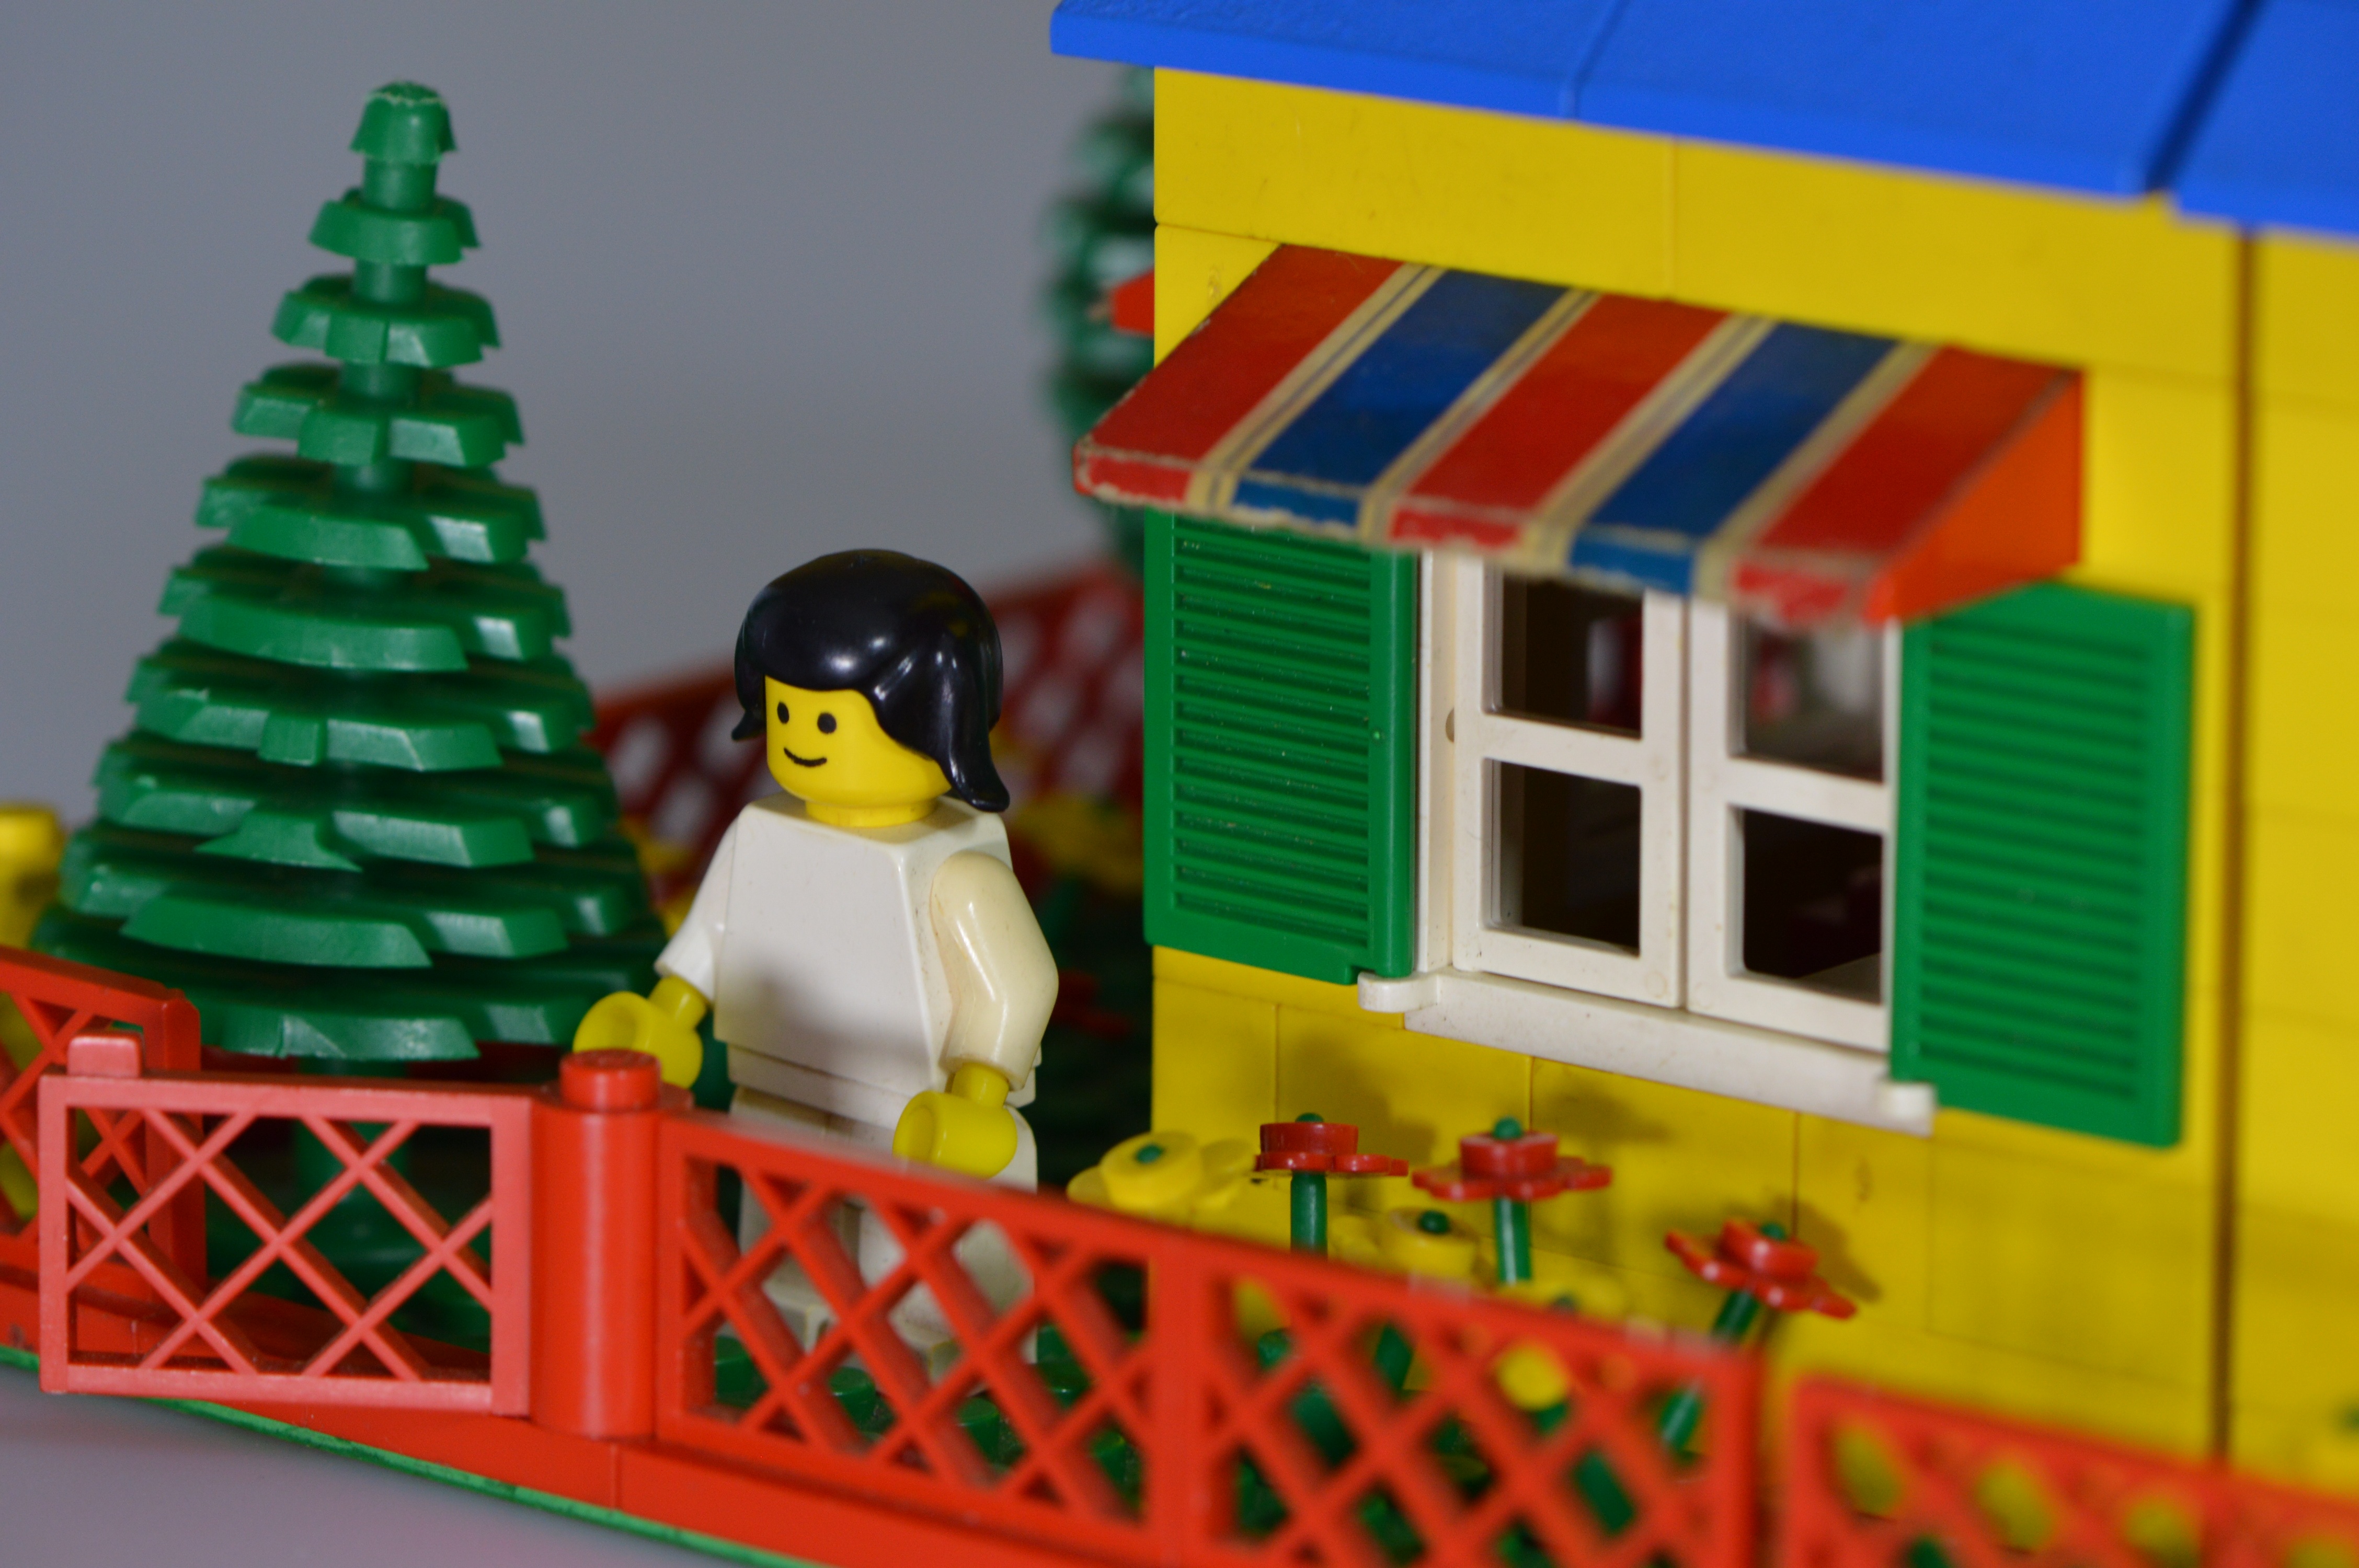
play, color, colorful, toy, children, playground, toys, lego, inflatable, building blocks